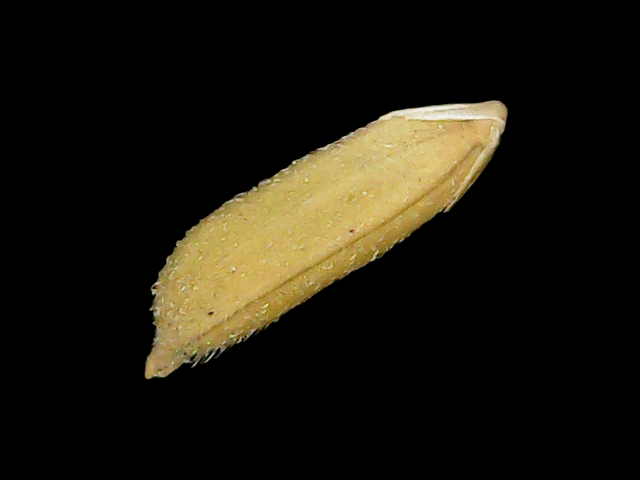
Rice variety: Binadhan17